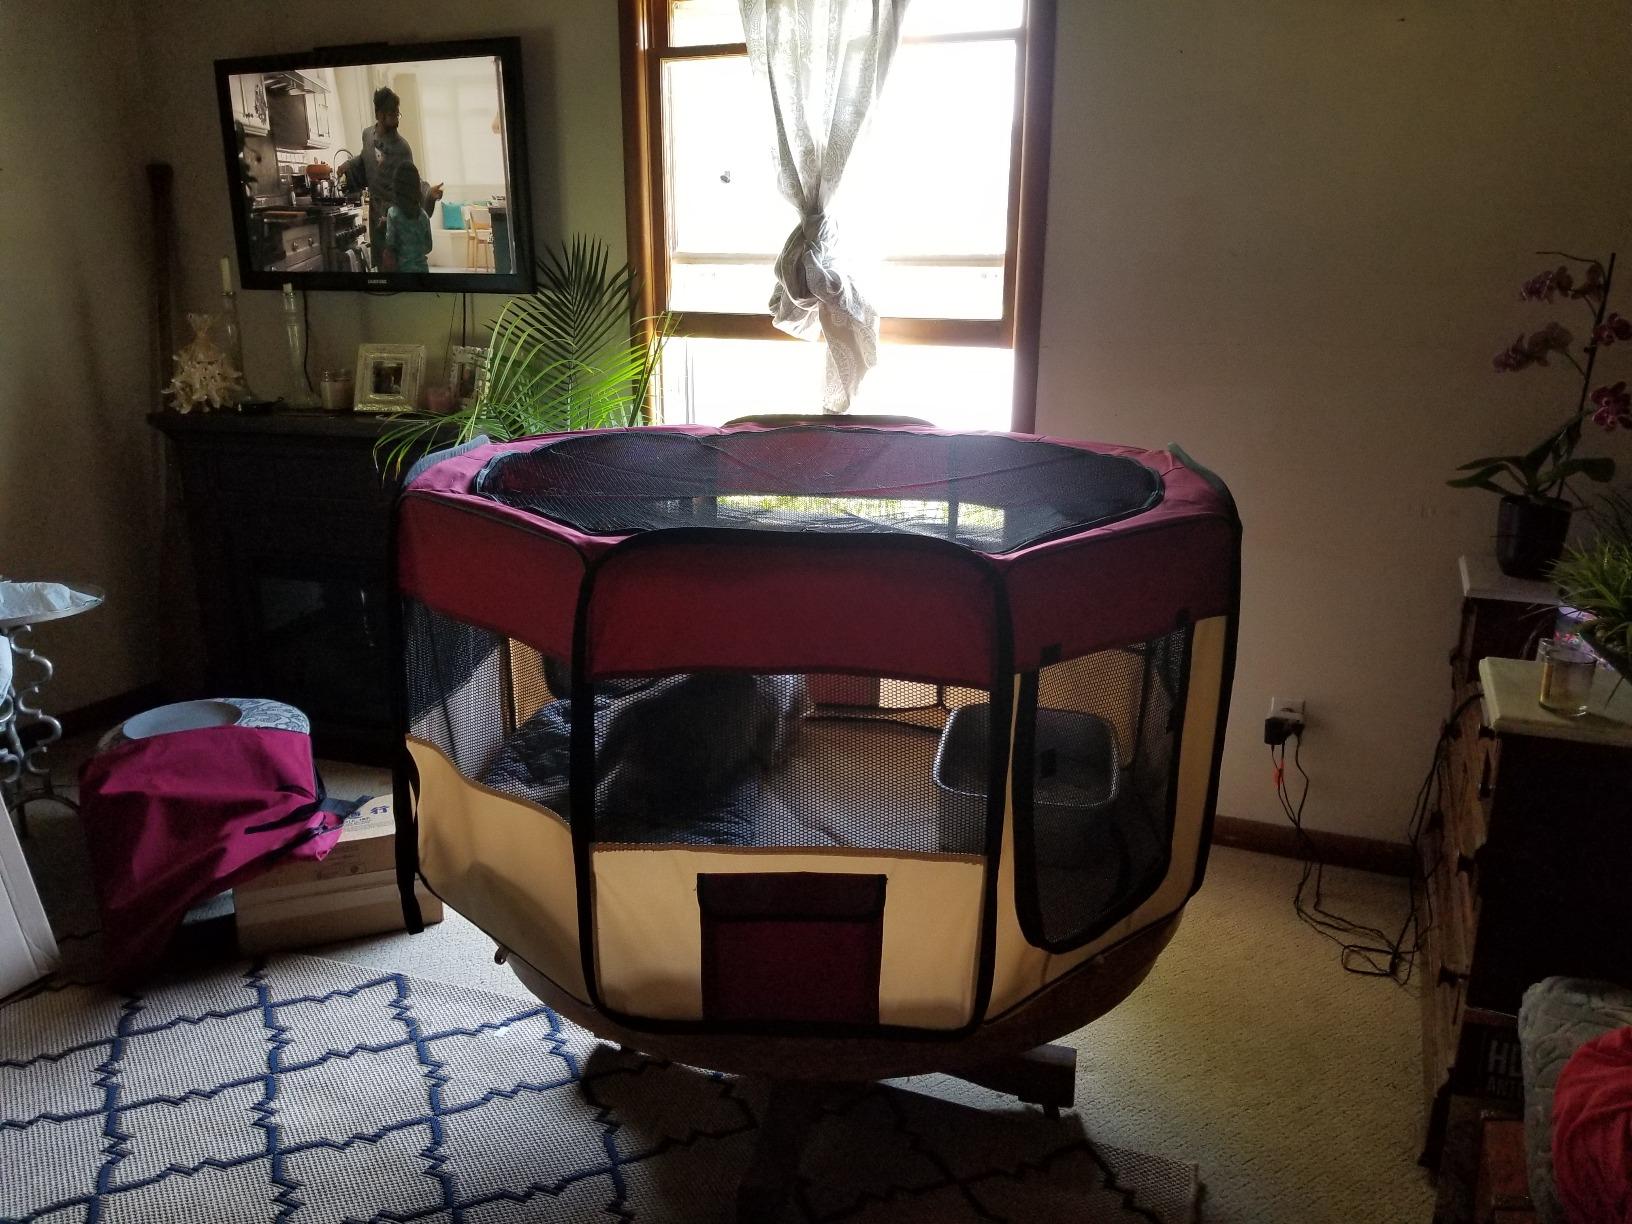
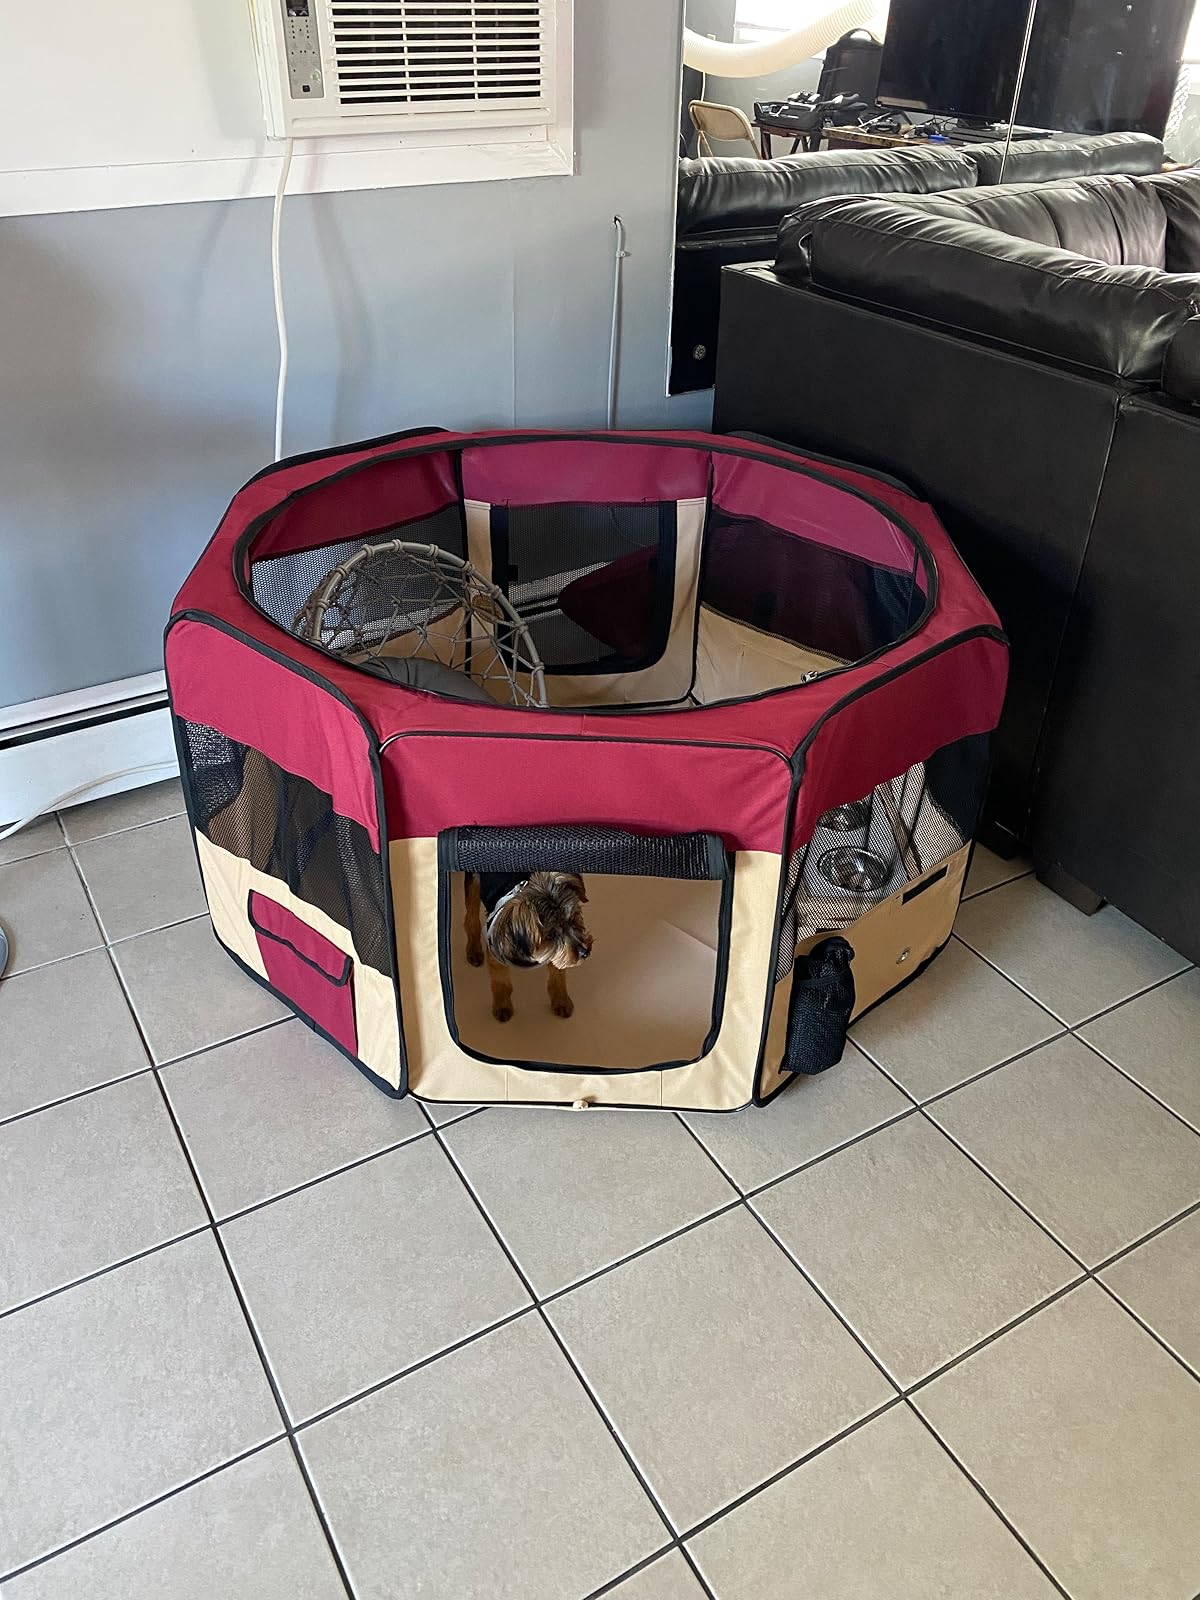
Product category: items_kennel
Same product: yes